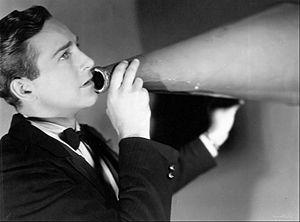
Crooner est un film musical américain réalisé par Lloyd Bacon et sorti en 1932.